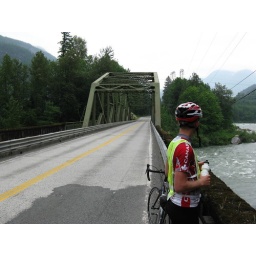
Matt Rekman surveying the mountains by a cold mountain river.